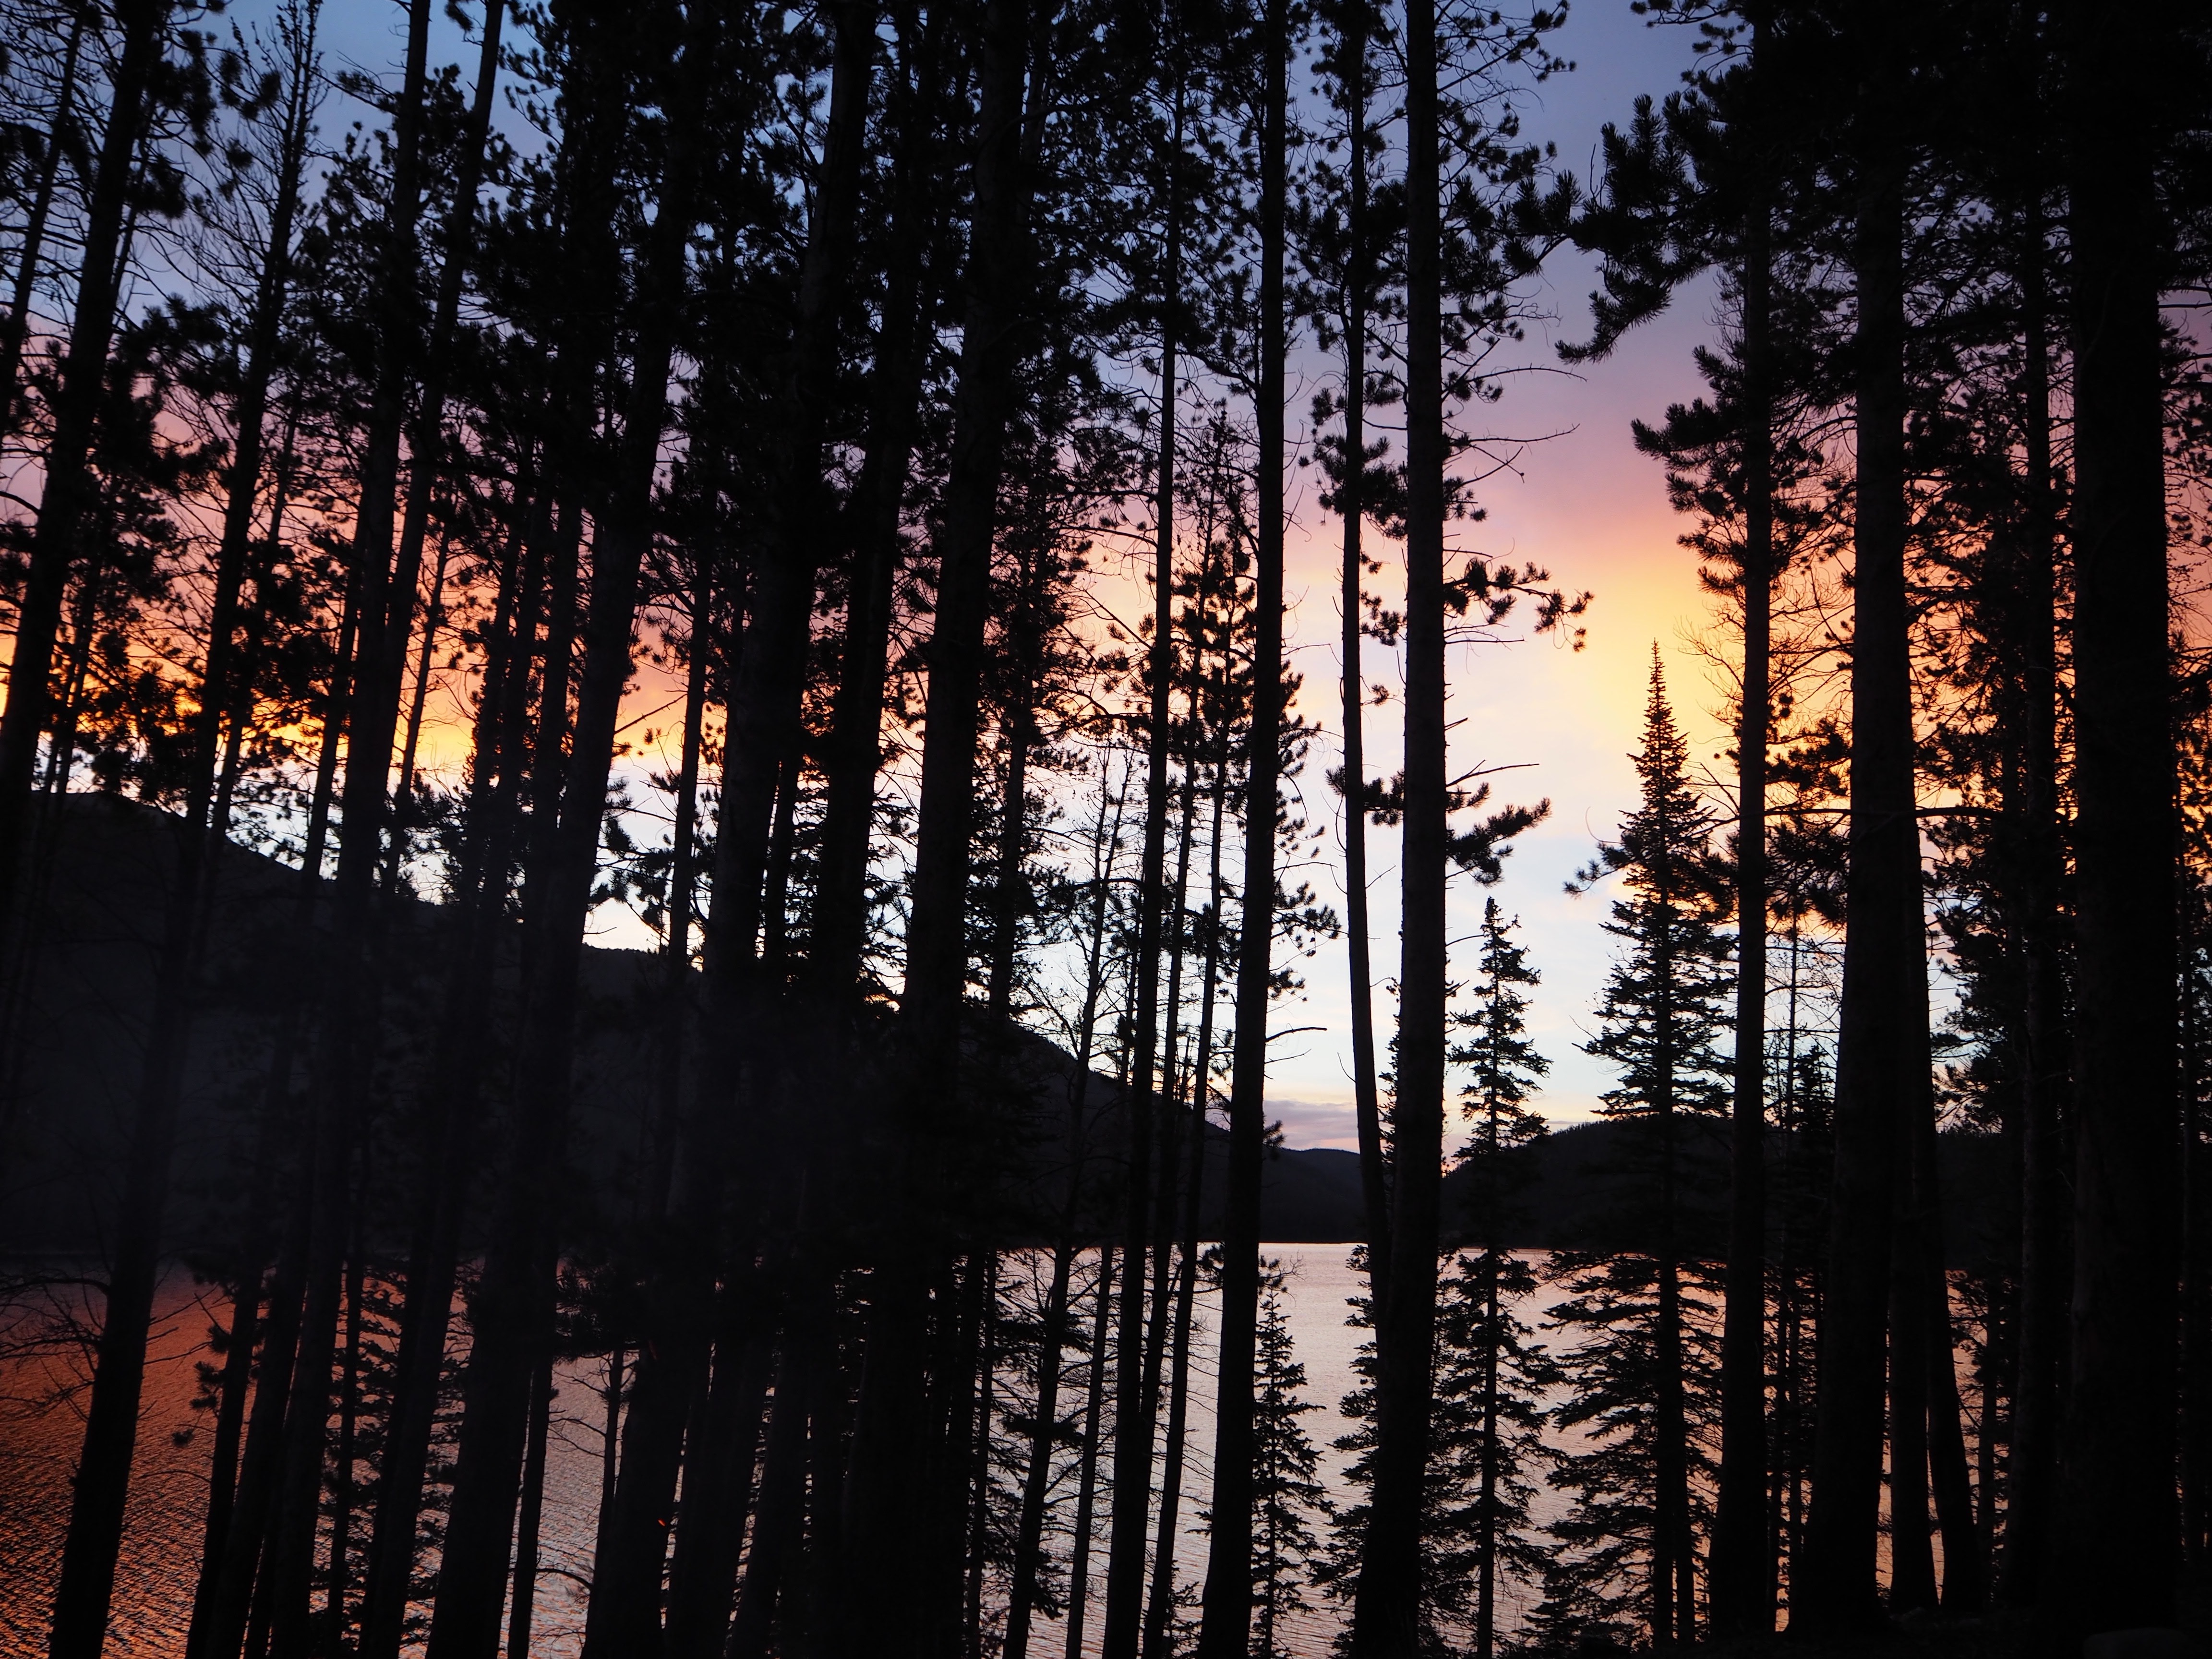
tree, nature, forest, branch, winter, plant, sunrise, sunset, sunlight, morning, dawn, evening, reflection, autumn, season, habitat, natural environment, atmospheric phenomenon, woody plant